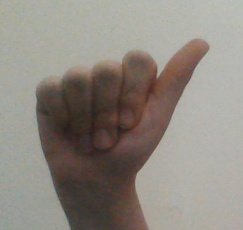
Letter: dhad